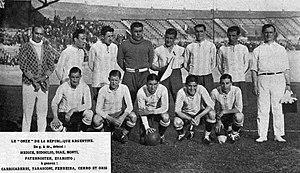
L'équipe d'Argentine de football, aux Jeux Olympiques de 1928.
Le tournoi de football aux Jeux olympiques d'été de 1928 s'est déroulé du 27 mai au 13 juin 1928 à Amsterdam.